Question: Where is the napkin?
Tambaya: Ina kyalen?
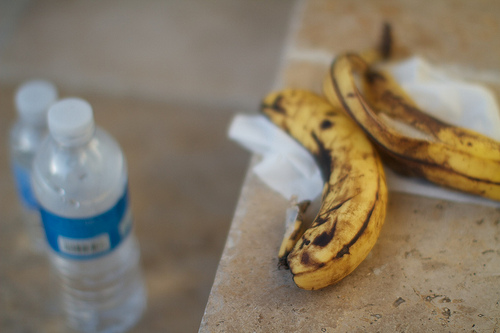
Answer: Under the bananas.
Amsa: Kasan ayaba.